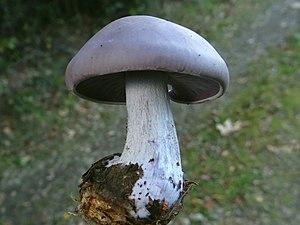
Chez les champignons basidiomycètes, la marge désigne le bord du chapeau.